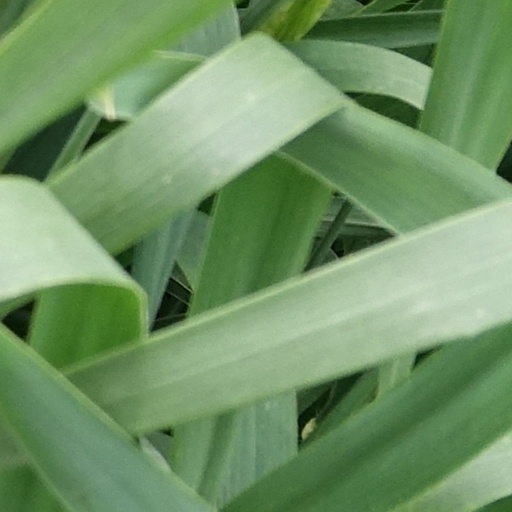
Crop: wheat